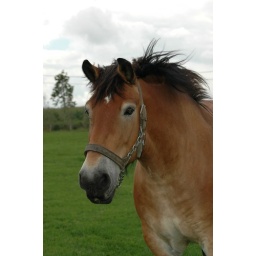
This was the cutest horse I've seen in a while...but then I'm not seeing to much horses at the moment...